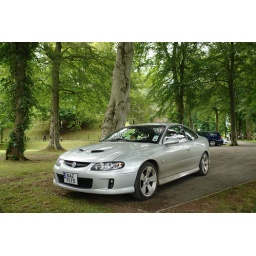
This image was taken in the trees of the car park at Huntly Castle near Aberdeen in Scotland.